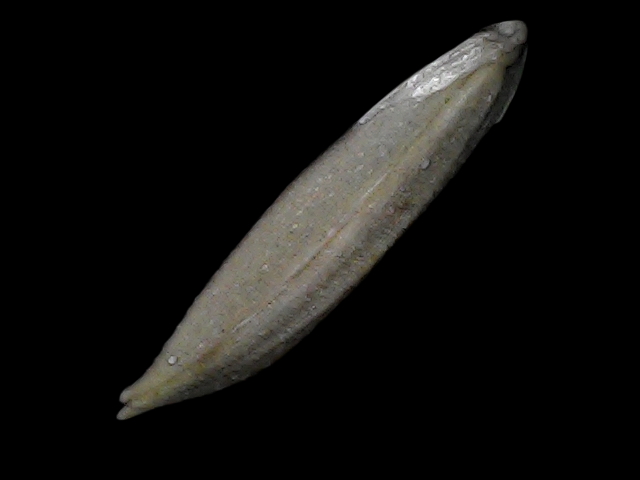
Rice variety: Bd57